Valeriy Konovalyuk

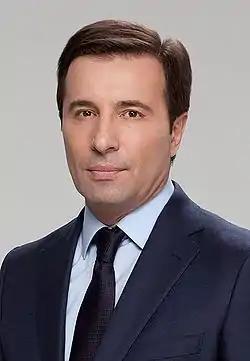
Konovalyuk in 2014

Valeriy Illich Konovalyuk (born 31 August 1966) is a Ukrainian politician who was a People's Deputy of Ukraine from 1998 to 2006 and from 2007 to 2012, first from Ukraine's 62nd electoral district in Donetsk Oblast and later on the proportional representative list of the Party of Regions. Konovalyuk was a candidate in the 2014 Ukrainian presidential election, in which he gathered 0.38% of the vote.